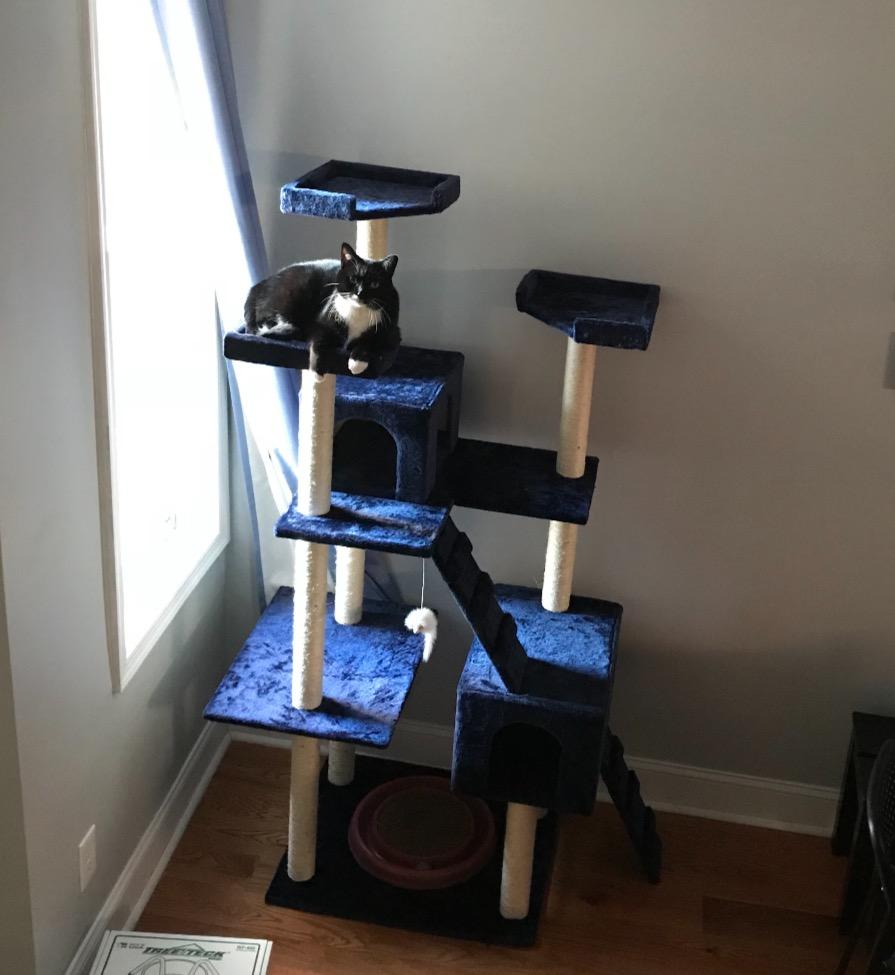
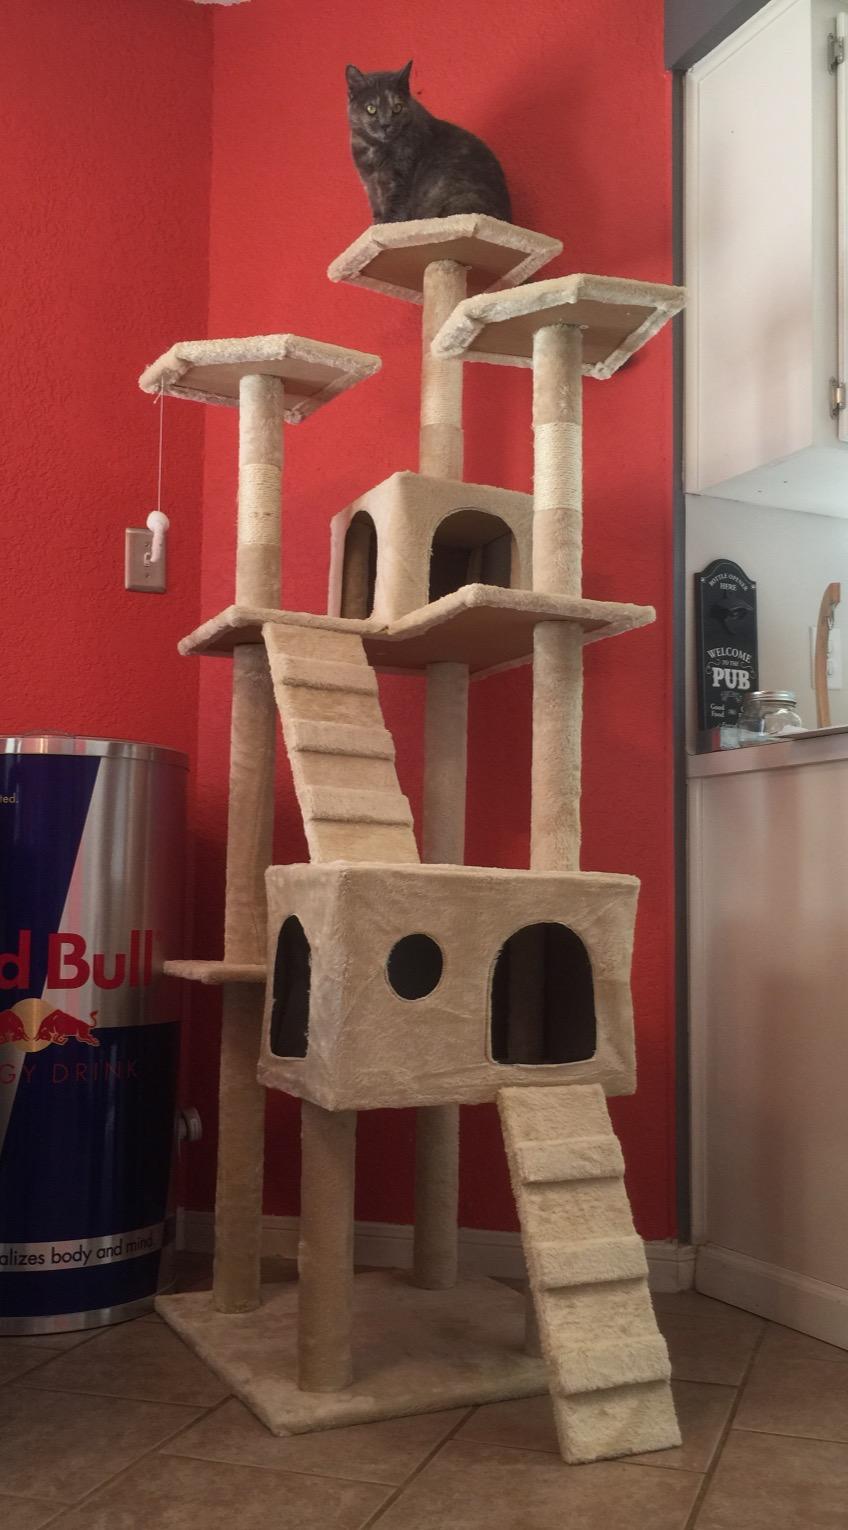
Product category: items_cat tree
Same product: no